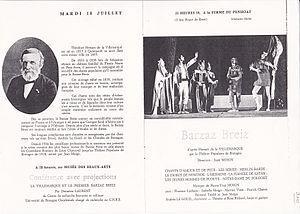
Programme Festival de Cornouailles 1978
Le Théâtre populaire de Bretagne est une troupe théâtrale fondée par Jean Moign au début des années 1960. Elle a joué aussi bien du théâtre d'inspiration « bretonne » que des spectacles à destination d'un public scolaire.